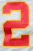
Number: 2